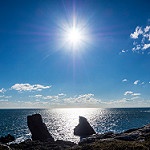
Label: sea